2015 Shoreham Airshow crash

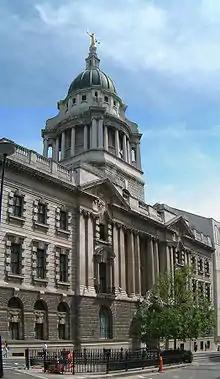
The Old Bailey, London

Proceedings against Hill began at Westminster Magistrates' Court, London, on 19 April 2018. Hill indicated that he would enter pleas of not guilty and was bailed to appear at the Old Bailey on 17 May. The trial there started on 15 May, when Hill pleaded not guilty, and was adjourned until 14 January 2019. Hill was granted bail. A pre-trial review took place on 8 January 2019. Hill indicated that his defence was to be that he had been disabled by g-forces during the flight.